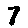
Label: 7